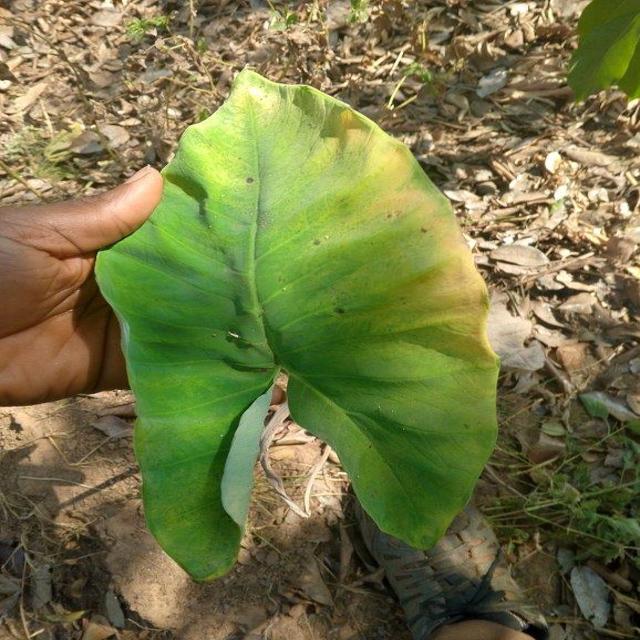
Label: Late_Blight